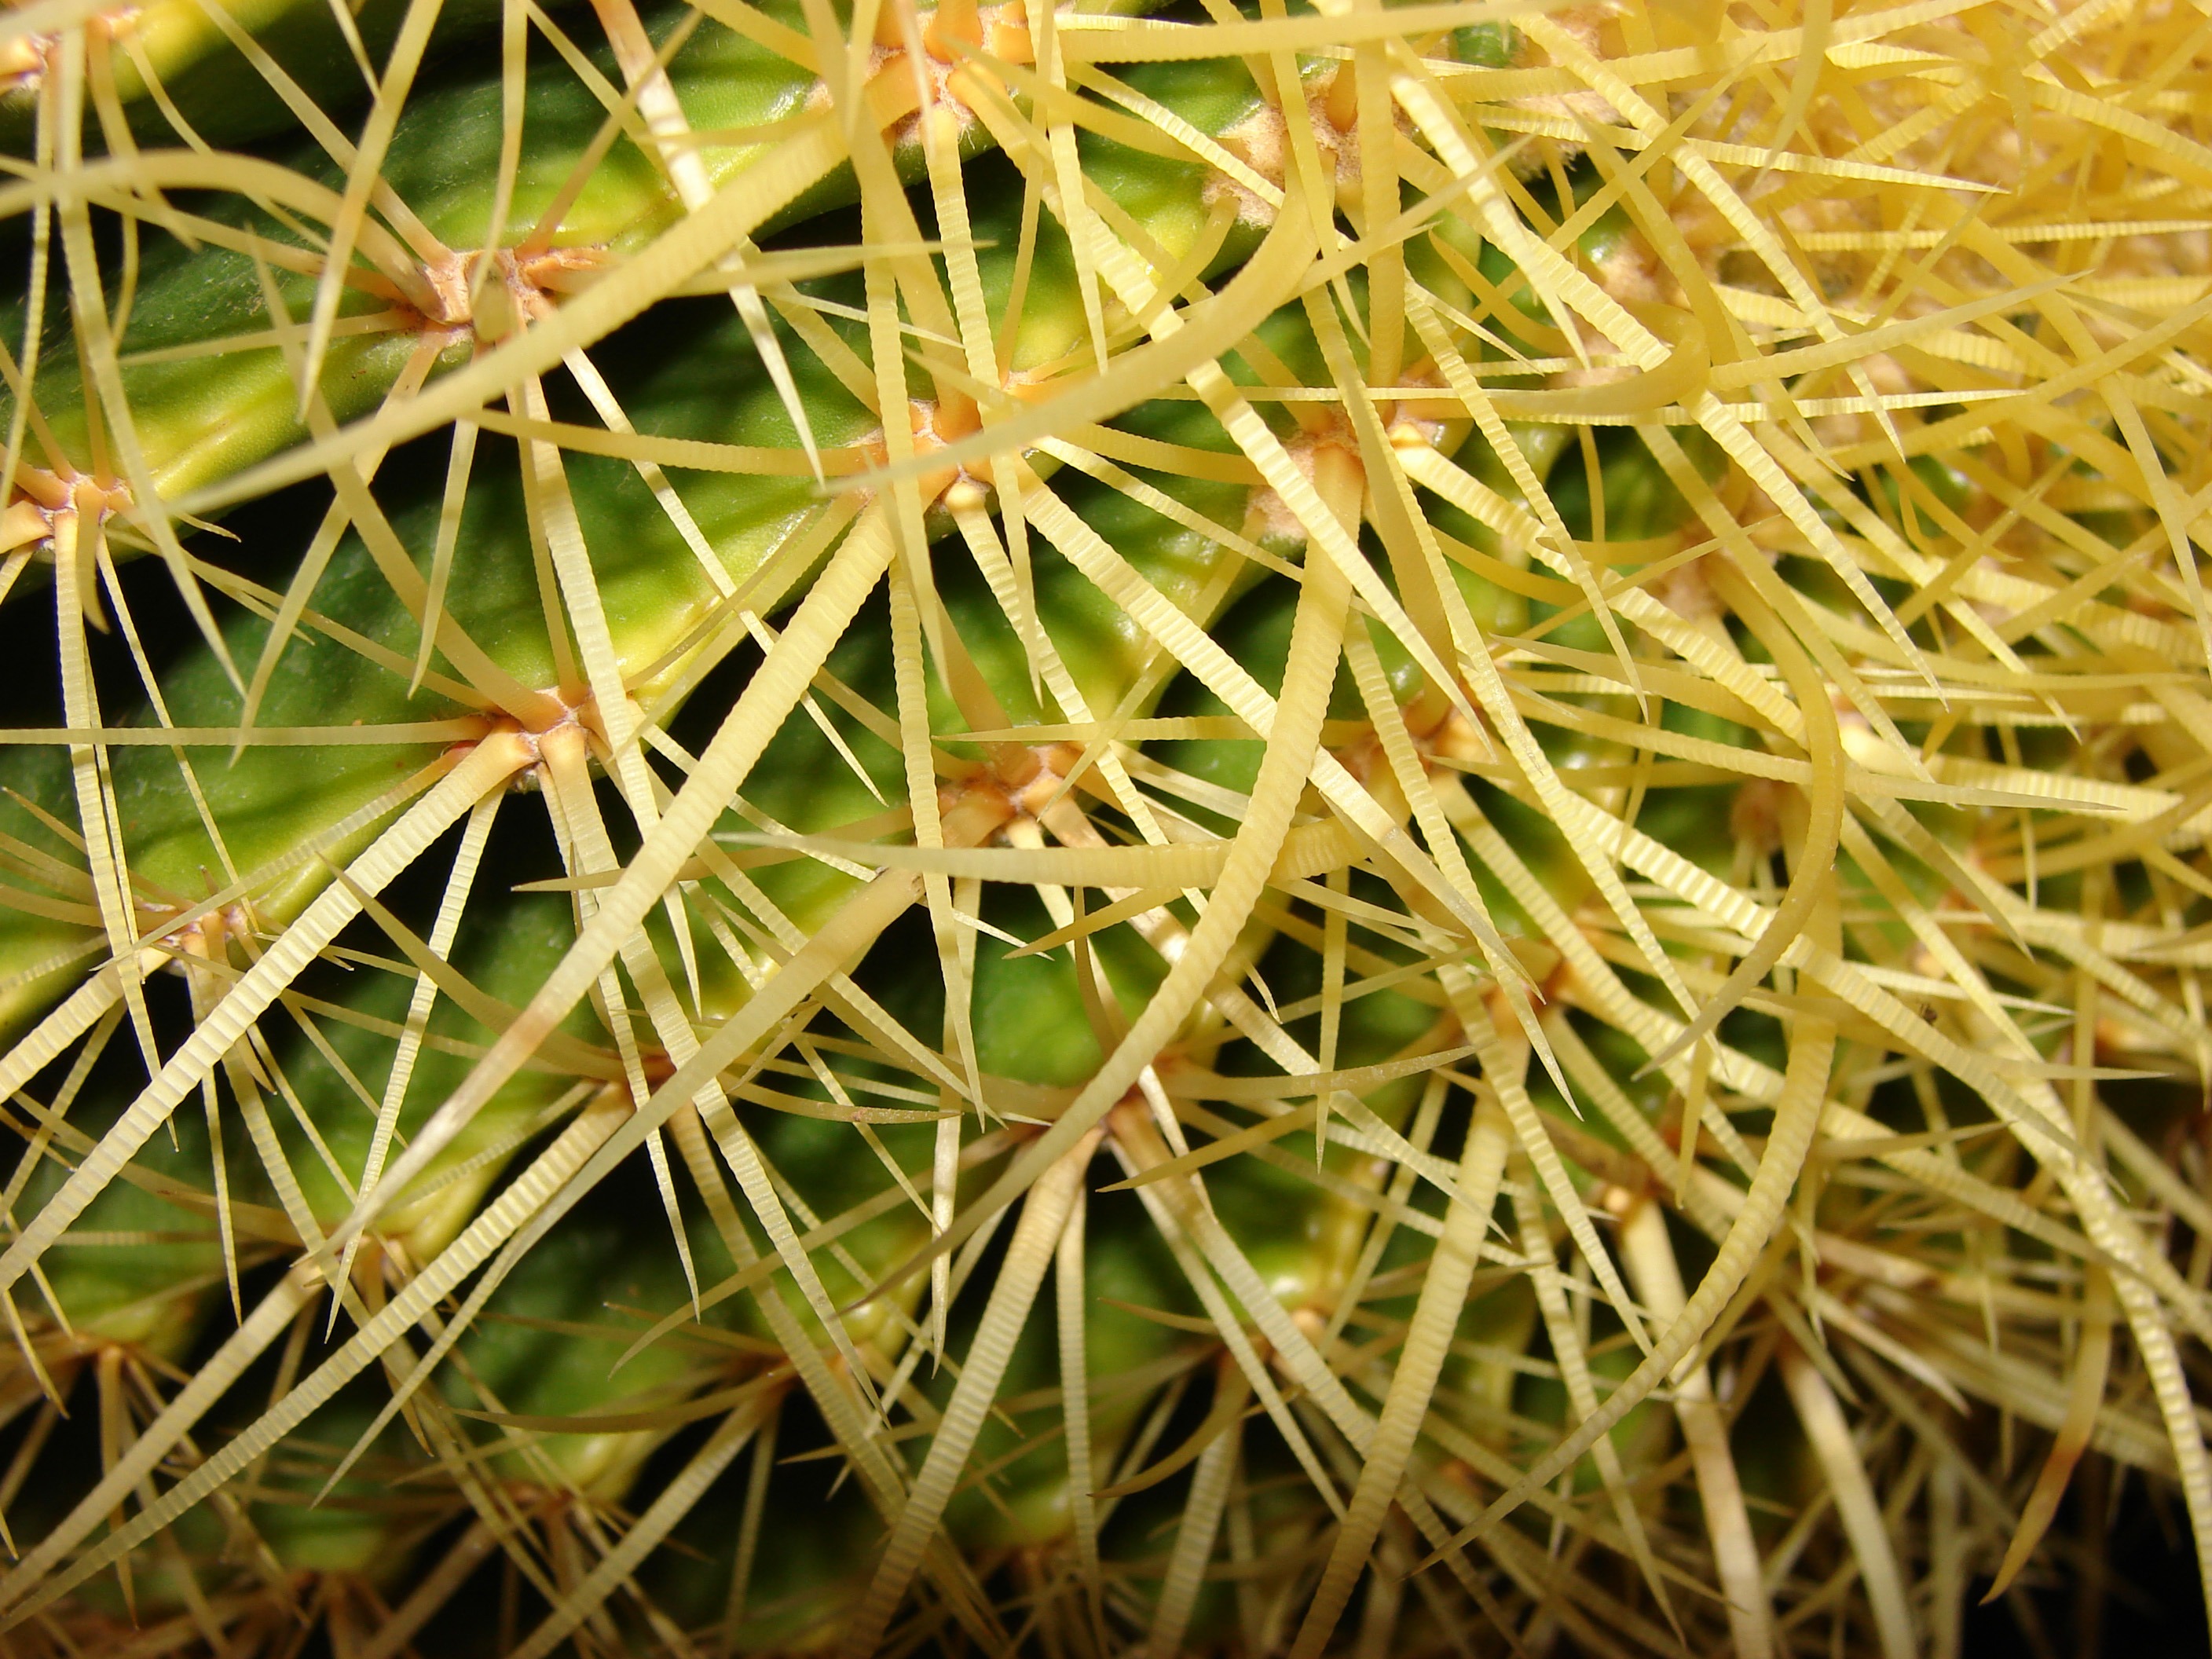
grass, cactus, sharp, plant, leaf, desert, flower, thorn, environment, green, herb, natural, botany, agriculture, flora, botanical, spike, close up, outdoors, vegetation, spikes, thorns, horticulture, organic, macro photography, spiked, flowering plant, spiny, grass family, plant stem, land plant, thorns spines and prickles, cactus close up